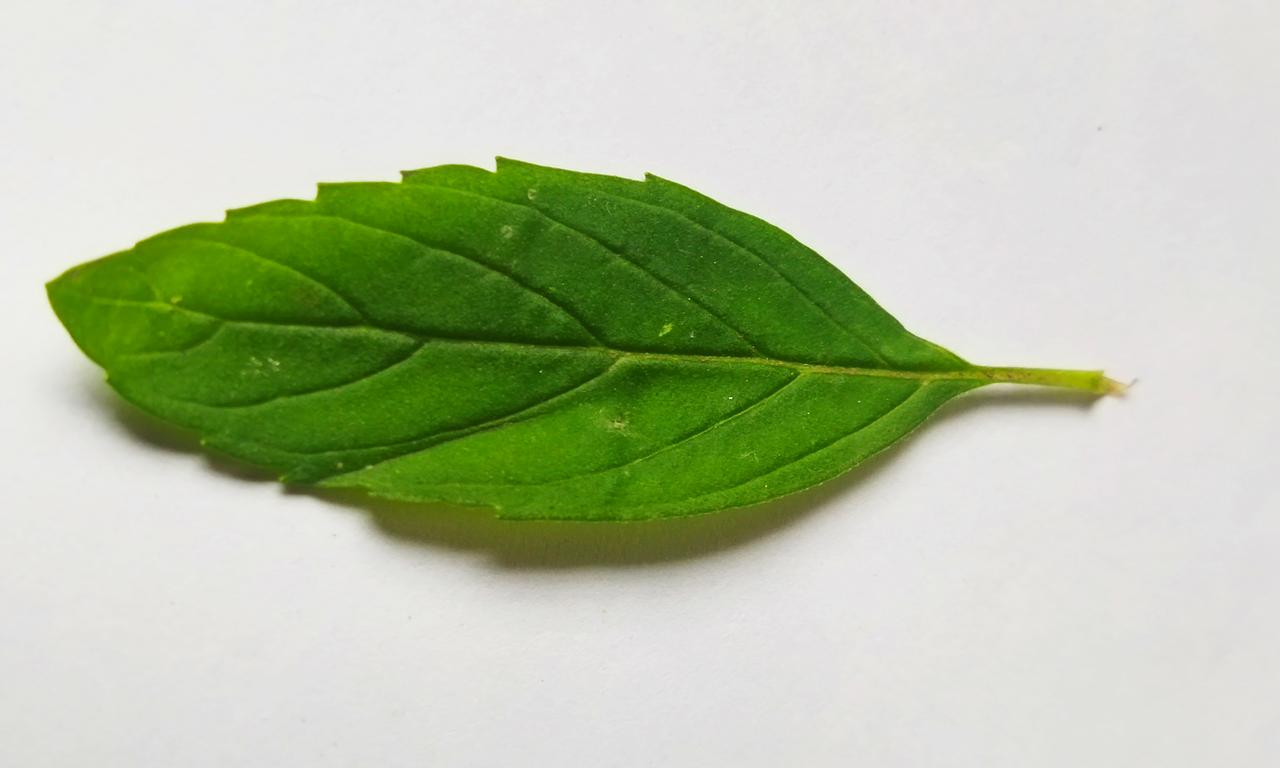
Label: Fresh